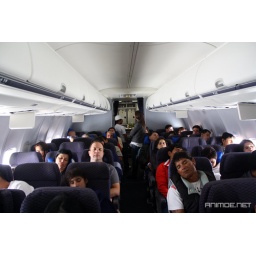
flying by airplane